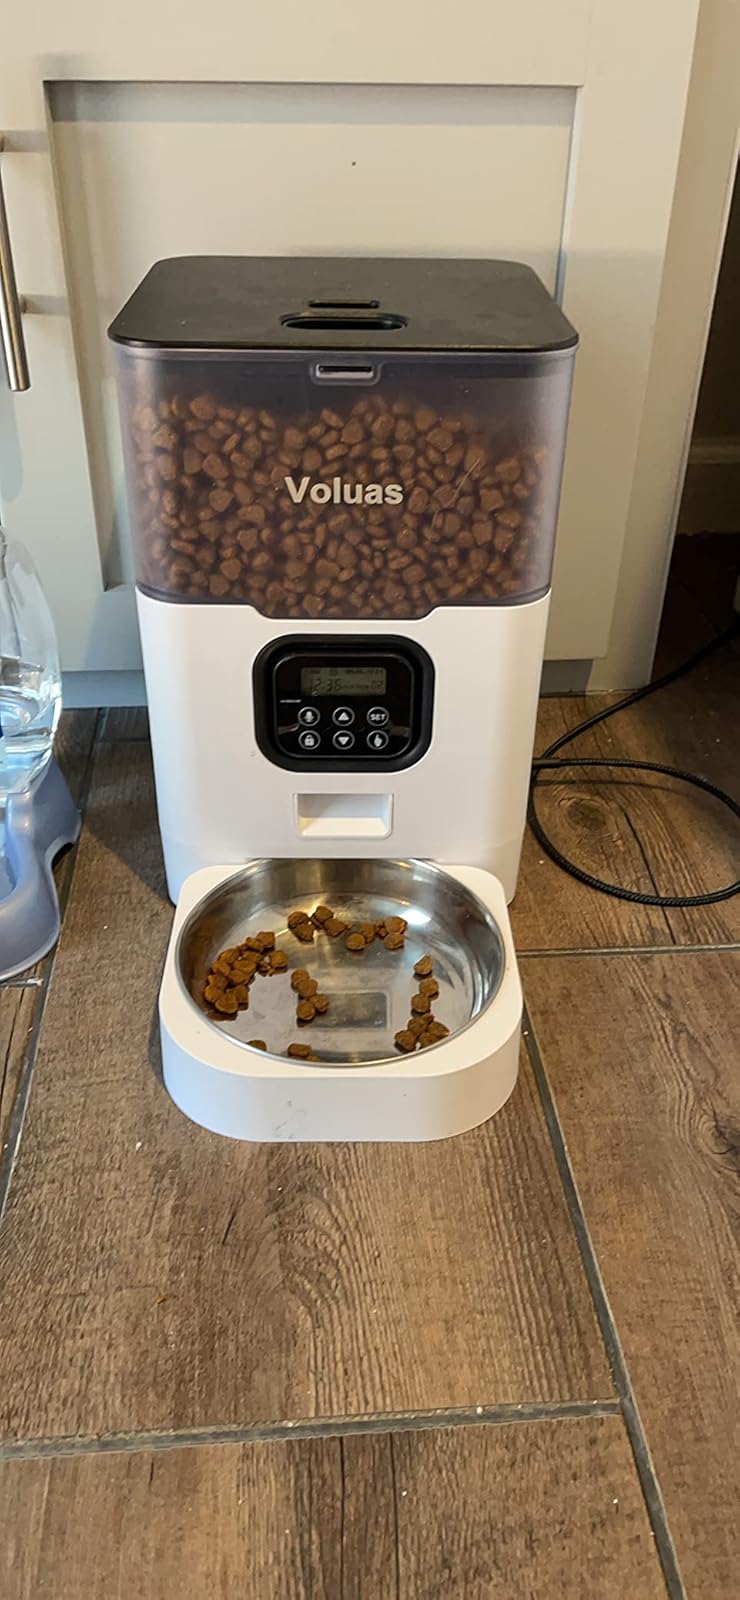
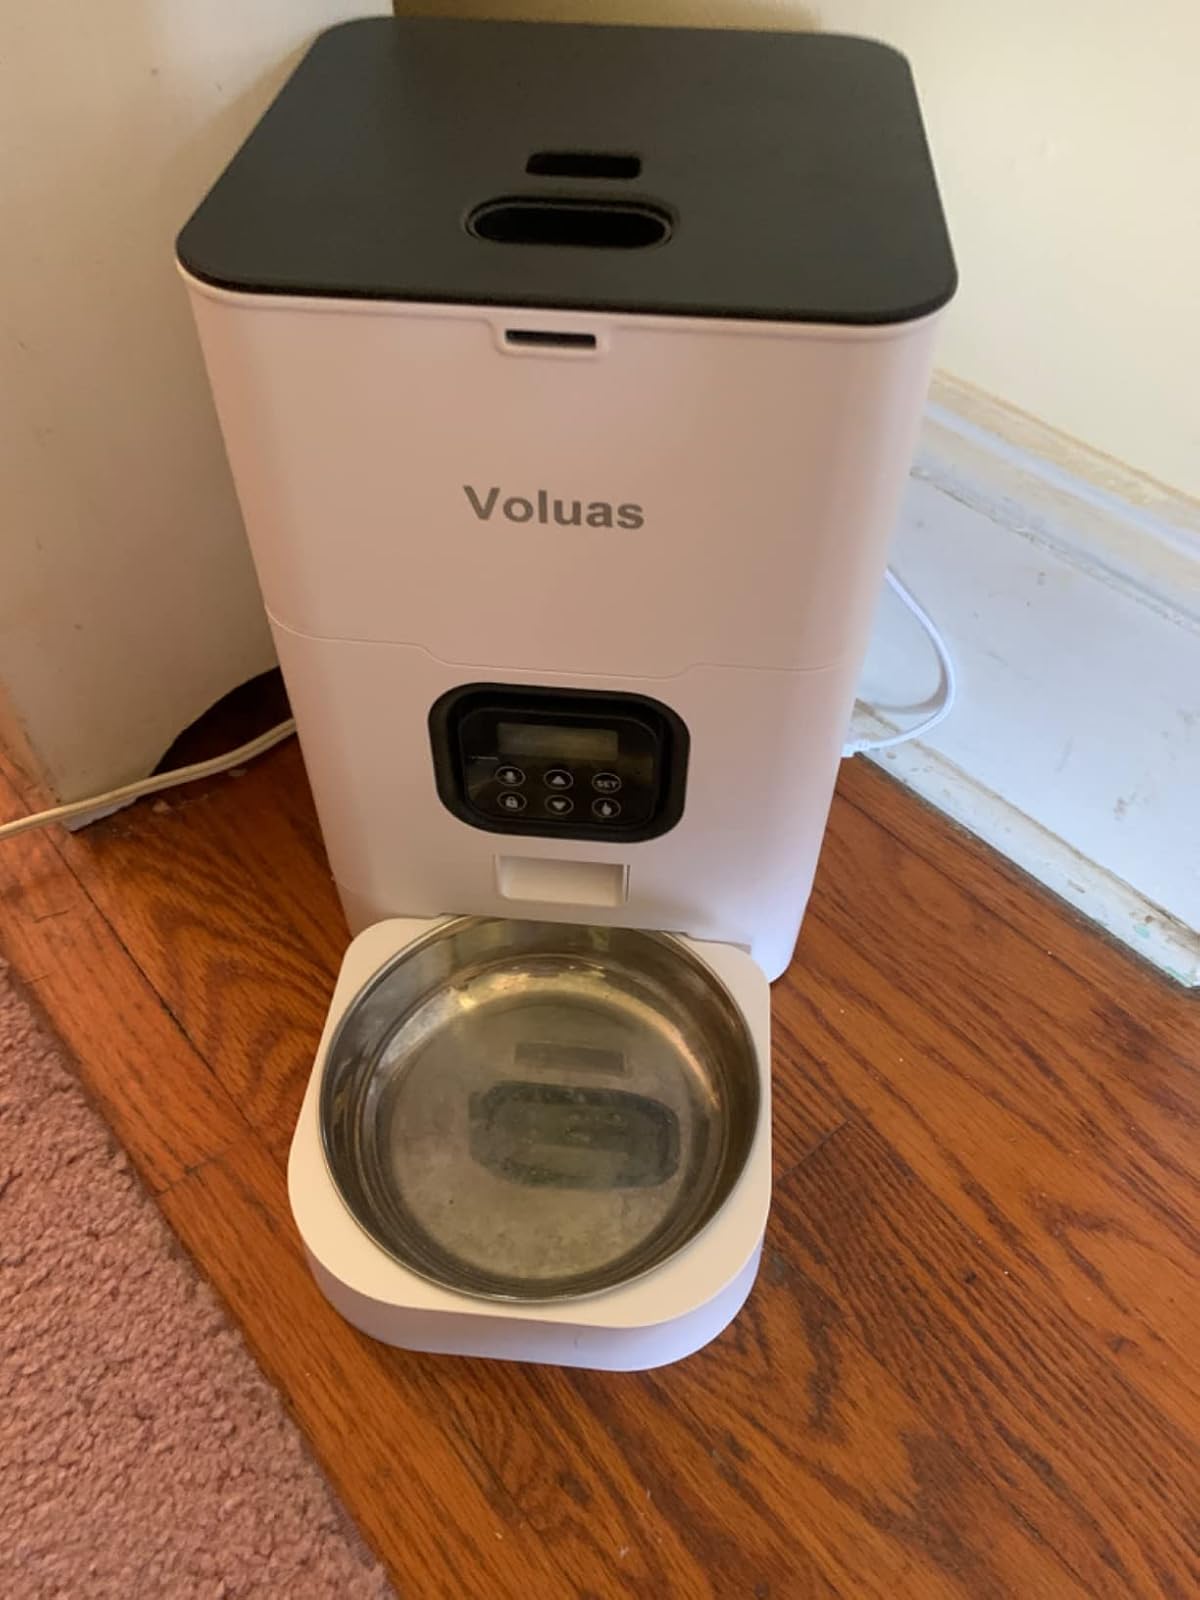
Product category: items_feeder
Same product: no